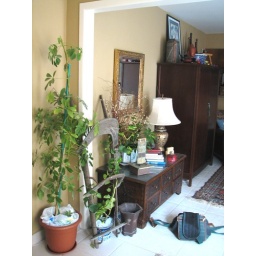
My camel saddle with a plant growing around it, and the Syrian chest, and the Chinese tv cabinet . . .